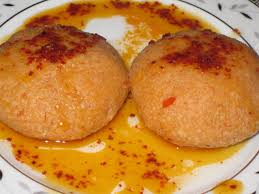
Yemek: icli_kofte